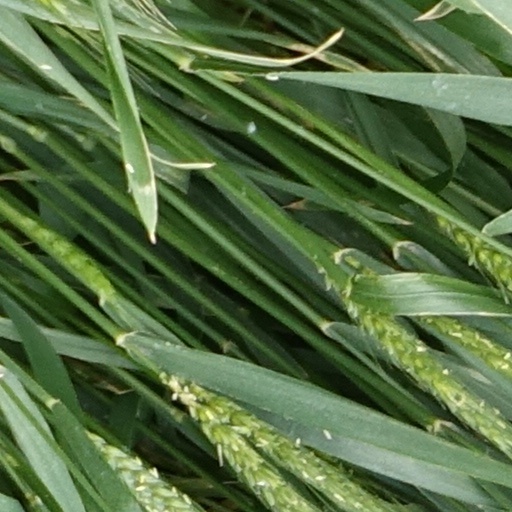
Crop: wheat